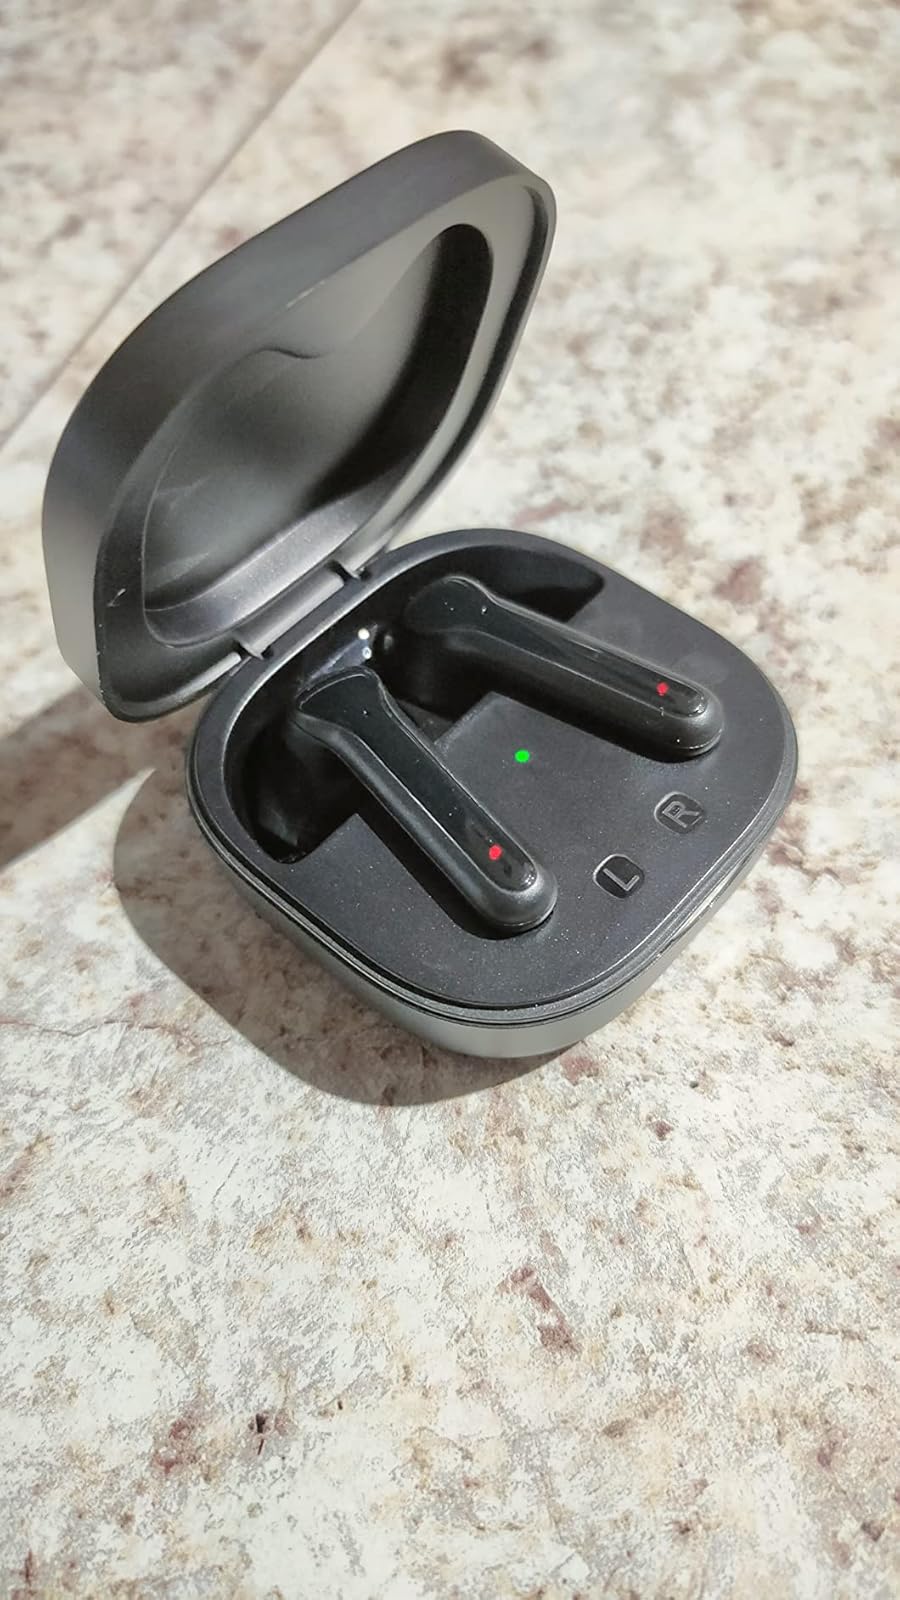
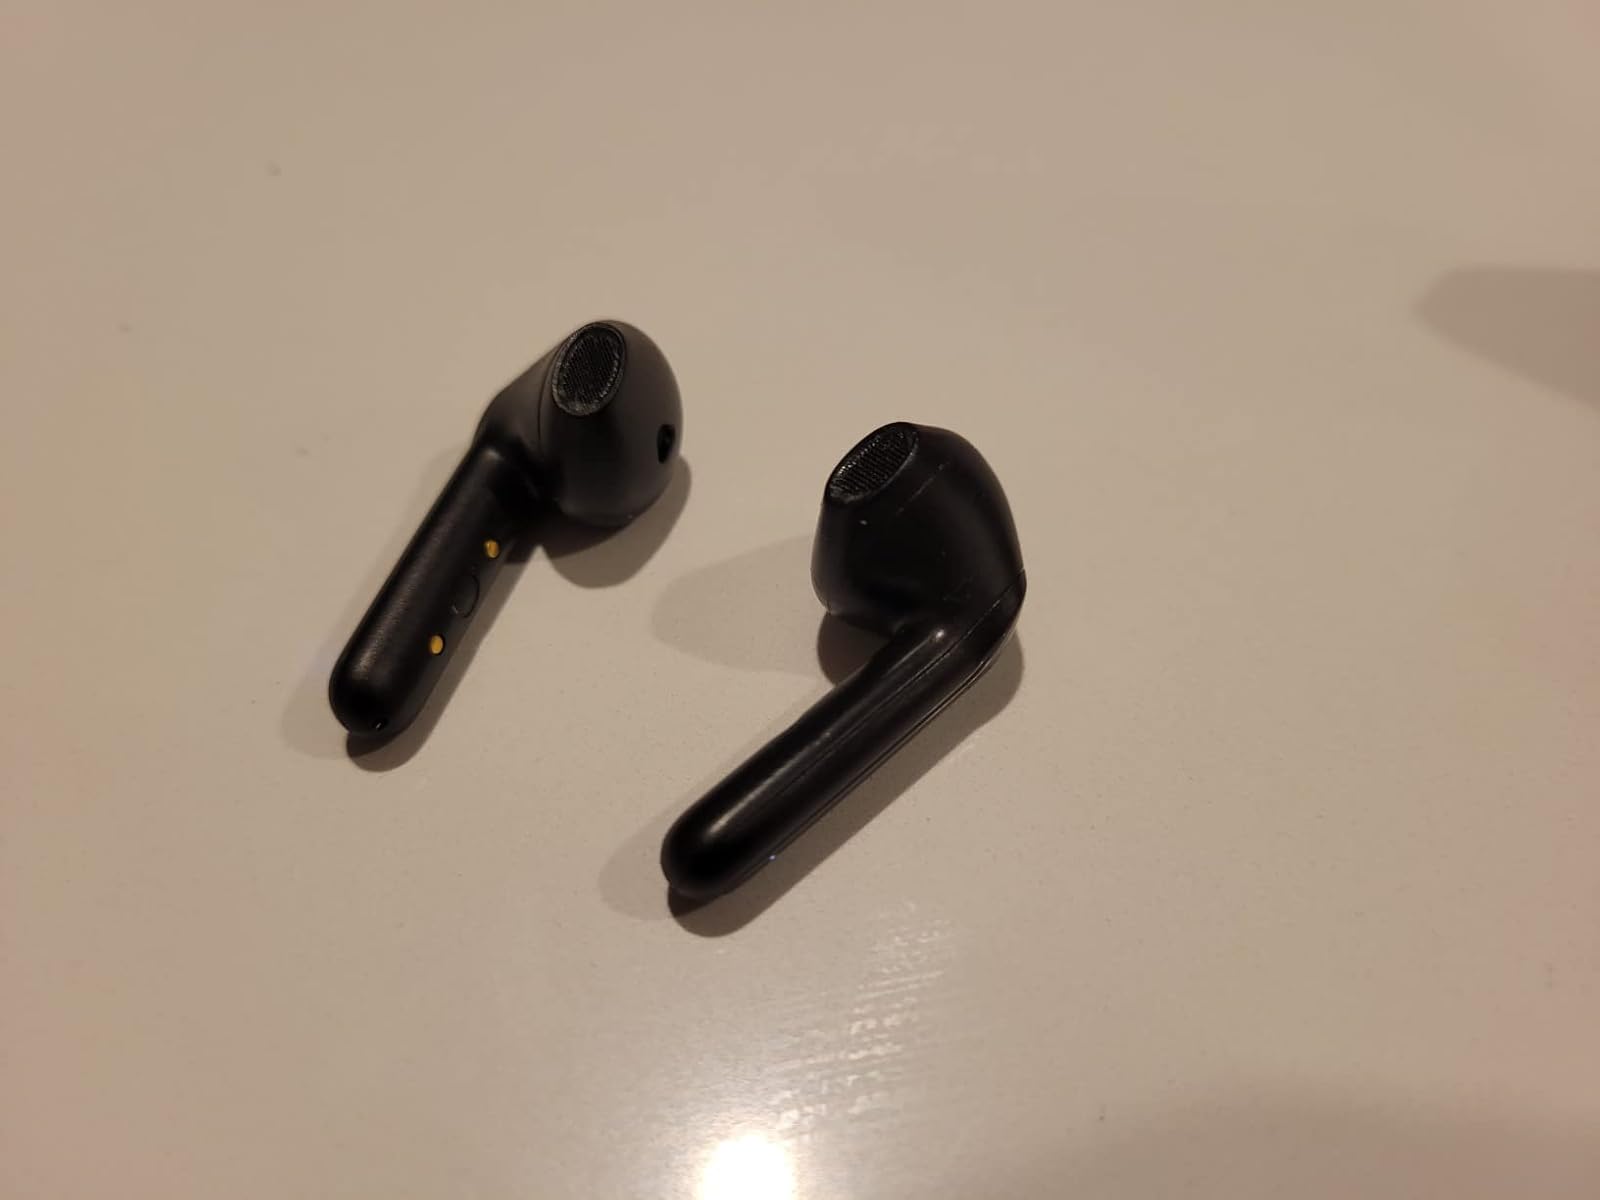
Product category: earbuds
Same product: yes